Cocoa High School

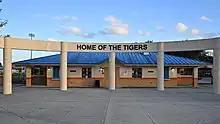
Cocoa High School stadium, Brevard County, FL

Cocoa High was the first High School in the county to win an FHSAA State Championship in any sport, winning the Class "A" State Boys Basketball Championship in 1960. The team finished #1 in the State and had a 29–1 record. The school was also the county's first High School to win a Girl's FHSAA State Championship in any sport winning the Class "AAA" Girls State Basketball Championship in 1978. Coach James Rowe's 2009 Boys Basketball Team won the school's second Basketball Championship winning the Class "AAA" Championship in 2009.